V-Cube 8

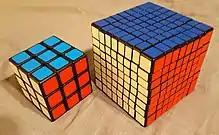
Shengshou 8×8×8 compared to a 3×3×3

The V-Cube 8 is an 8×8×8 version of the Rubik's Cube. Unlike the original puzzle (but like the 4×4×4 and 6×6×6 cubes), it has no fixed centers: the center facets (36 per face) are free to move to different positions. The design was covered by Panagiotis Verdes' patent from 2007 but Verdes Innovations SA did not produce it for sale until 2014. Other manufacturers released their own versions of the puzzle much earlier.